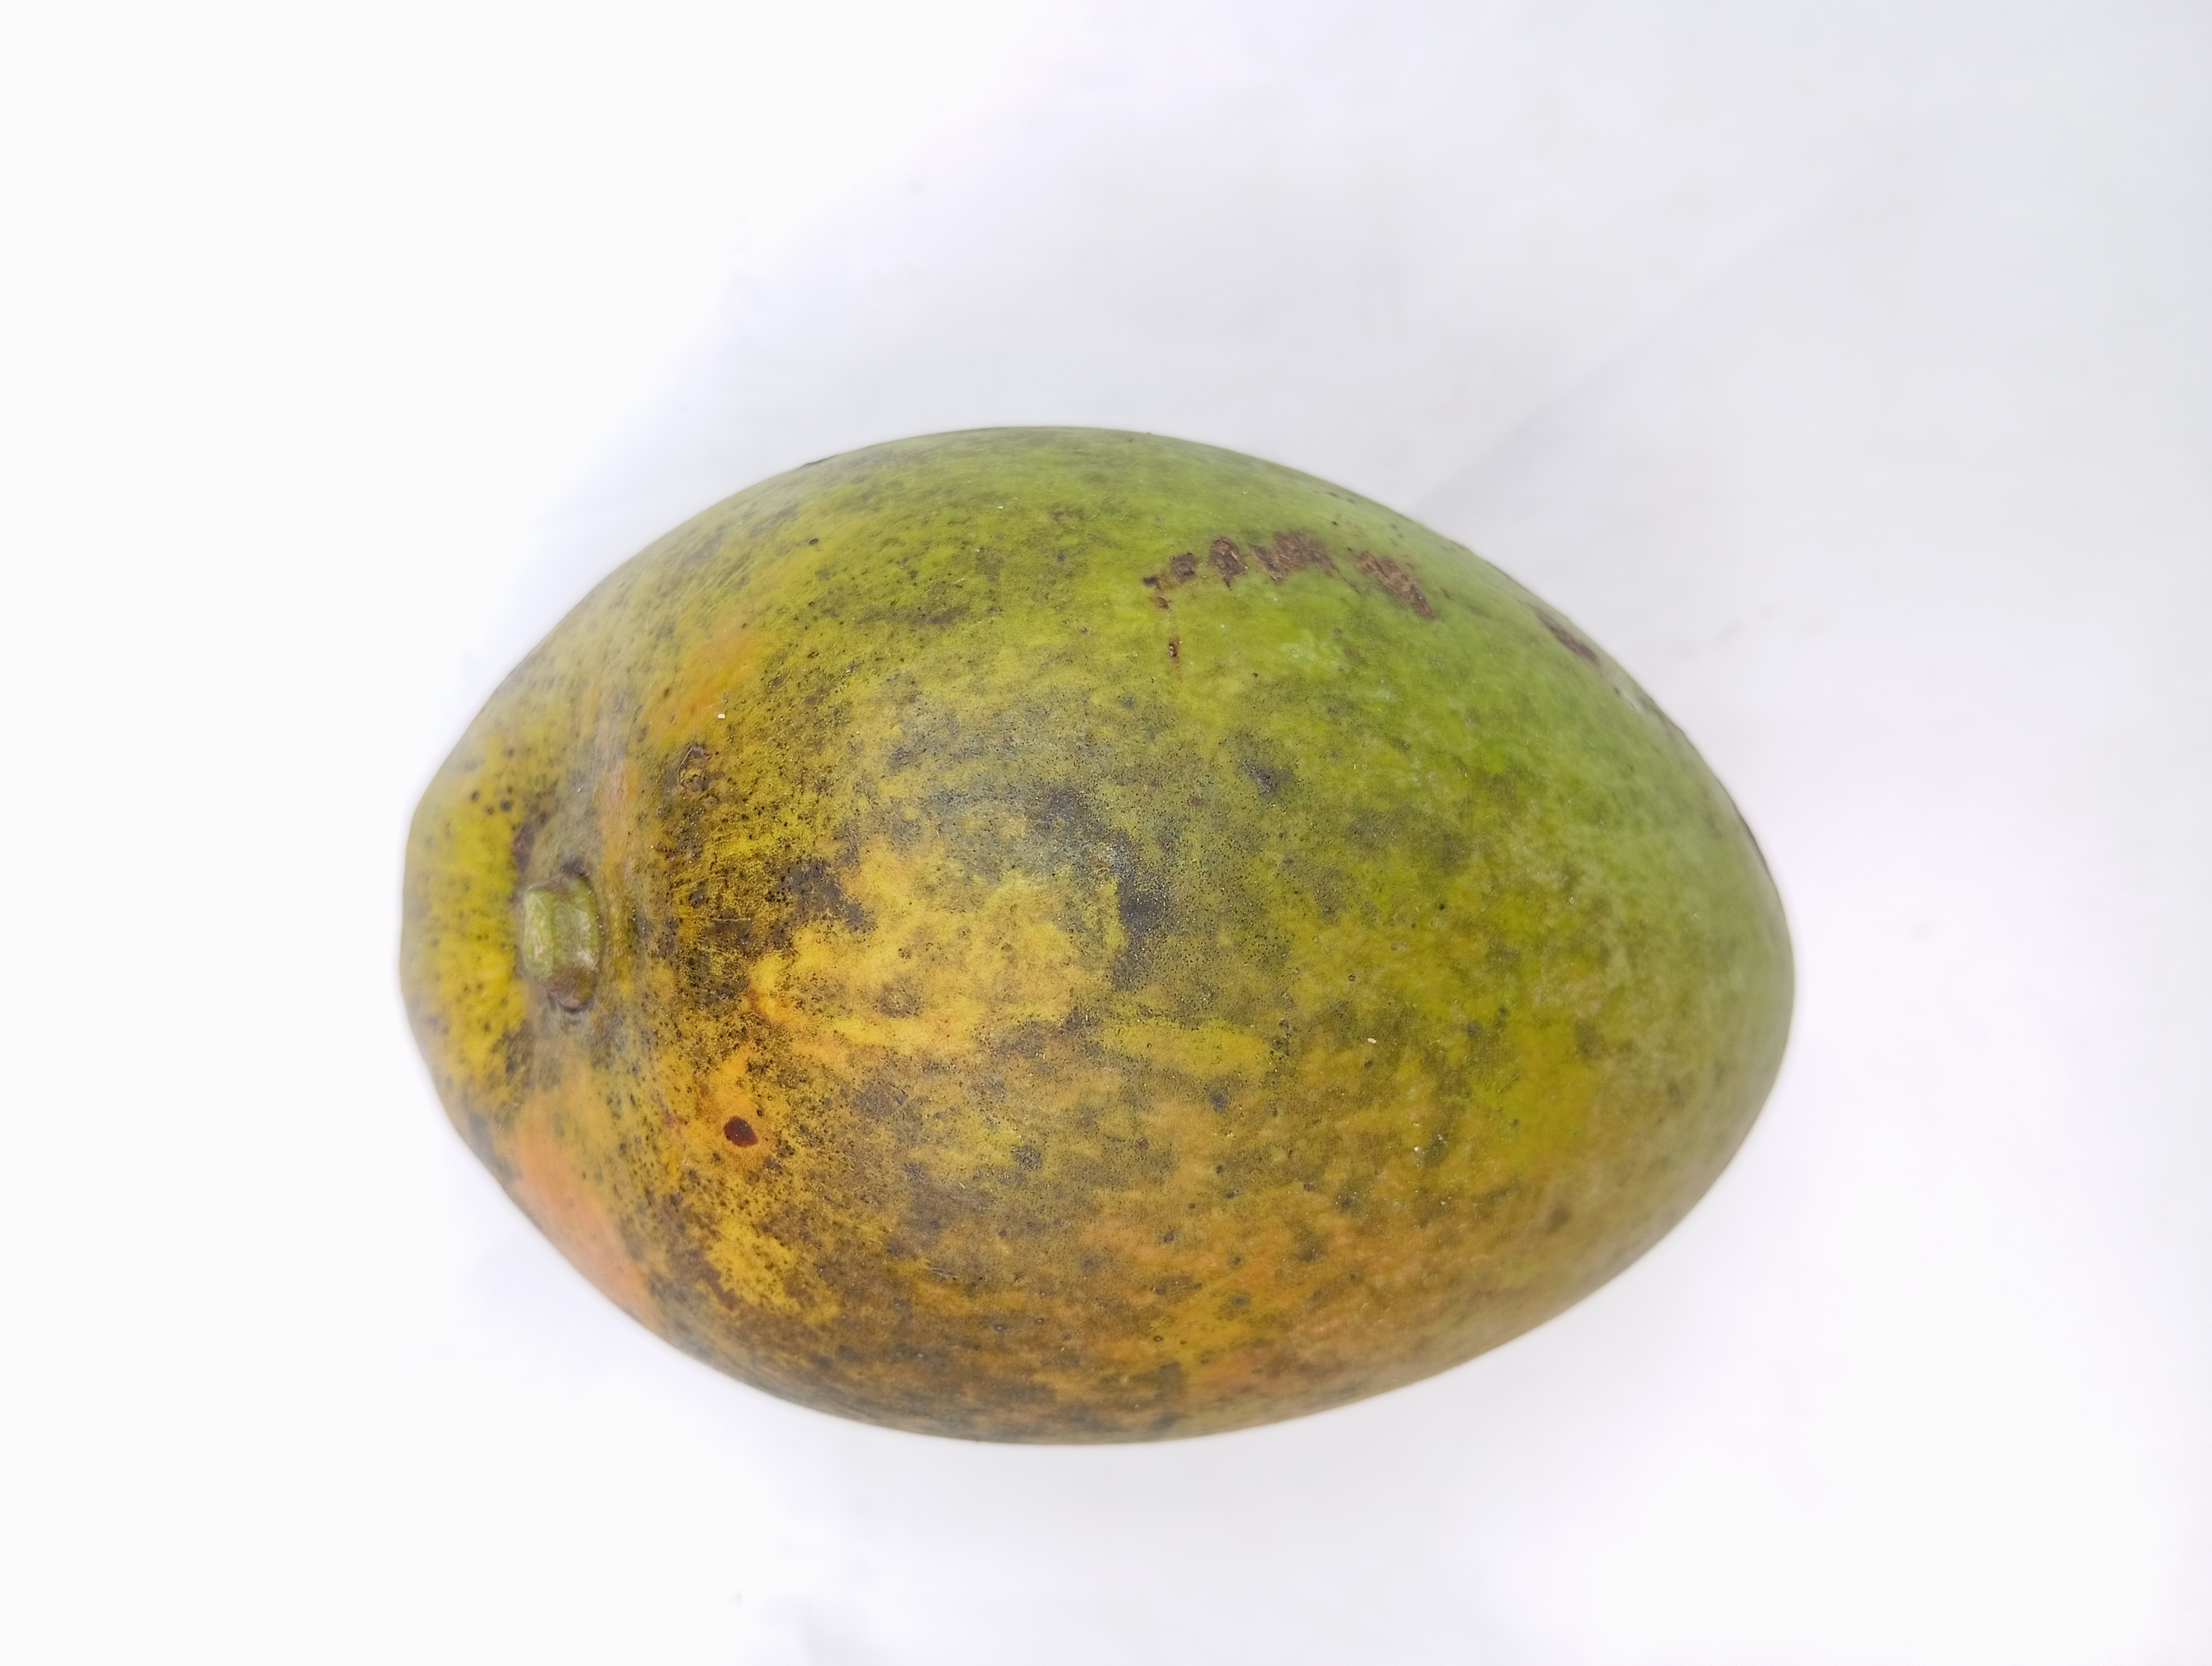
Mango variety: Harivanga